Peter Withe

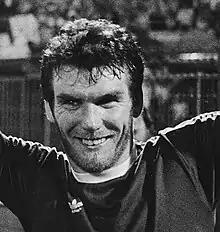
Withe in 1982

Peter Withe (born 30 August 1951) is an English former football manager and striker who played between 1971 and 1990. At Nottingham Forest he won the Anglo-Scottish Cup and Second Division promotion in 1976–77, First Division and the Football League Cup in 1977–78, and the 1978 FA Charity Shield. After a spell at Newcastle it was back to more success at Aston Villa with whom he won the First Division 1980–81, going on to score the only goal in the 1982 European Cup final and also win the 1982 European Super Cup. He played for England 11 times, scoring once, and was a squad member at the 1982 FIFA World Cup.